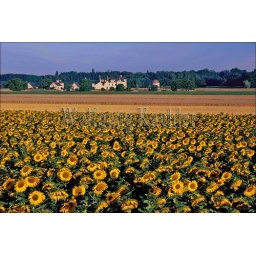
France, loire region, near chinon, sunflower field, with old castle in background